Snowdonia

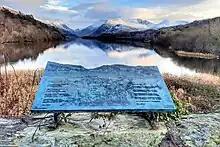
Eryri mountains reflection

One of the major problems facing the park in recent years has been the growth of "Rhododendron ponticum". This fast-growing invasive species has a tendency to take over and stifle native species. It can form massive towering growths and has a companion fungus that grows on its roots producing toxins that are poisonous to any local flora and fauna for a seven-year period after the "Rhododendron" infestations have been eradicated. As a result, there are a number of desolate landscapes.